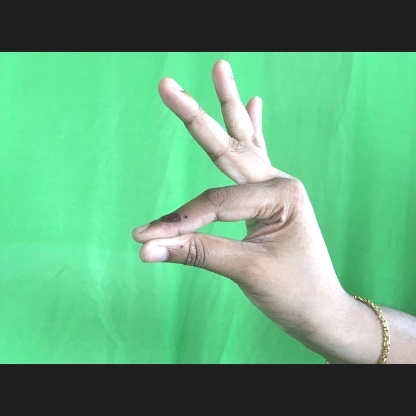
Mudra: Hamsasyam